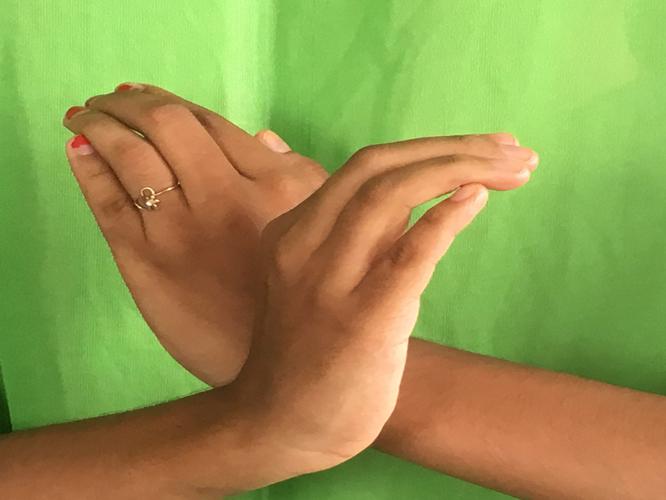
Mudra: Nagabandha
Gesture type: double_hand